Lenses for SLR and DSLR cameras

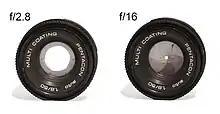
Large (1) and small (2) aperture

The aperture of a lens is the opening that regulates the amount of light that passes through the lens. It is controlled by a diaphragm inside the lens, which is in turn controlled either manually or by the exposure circuitry in the camera body.